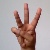
The image shows a hand gesture representing the letter 'W' in Indian Sign Language.